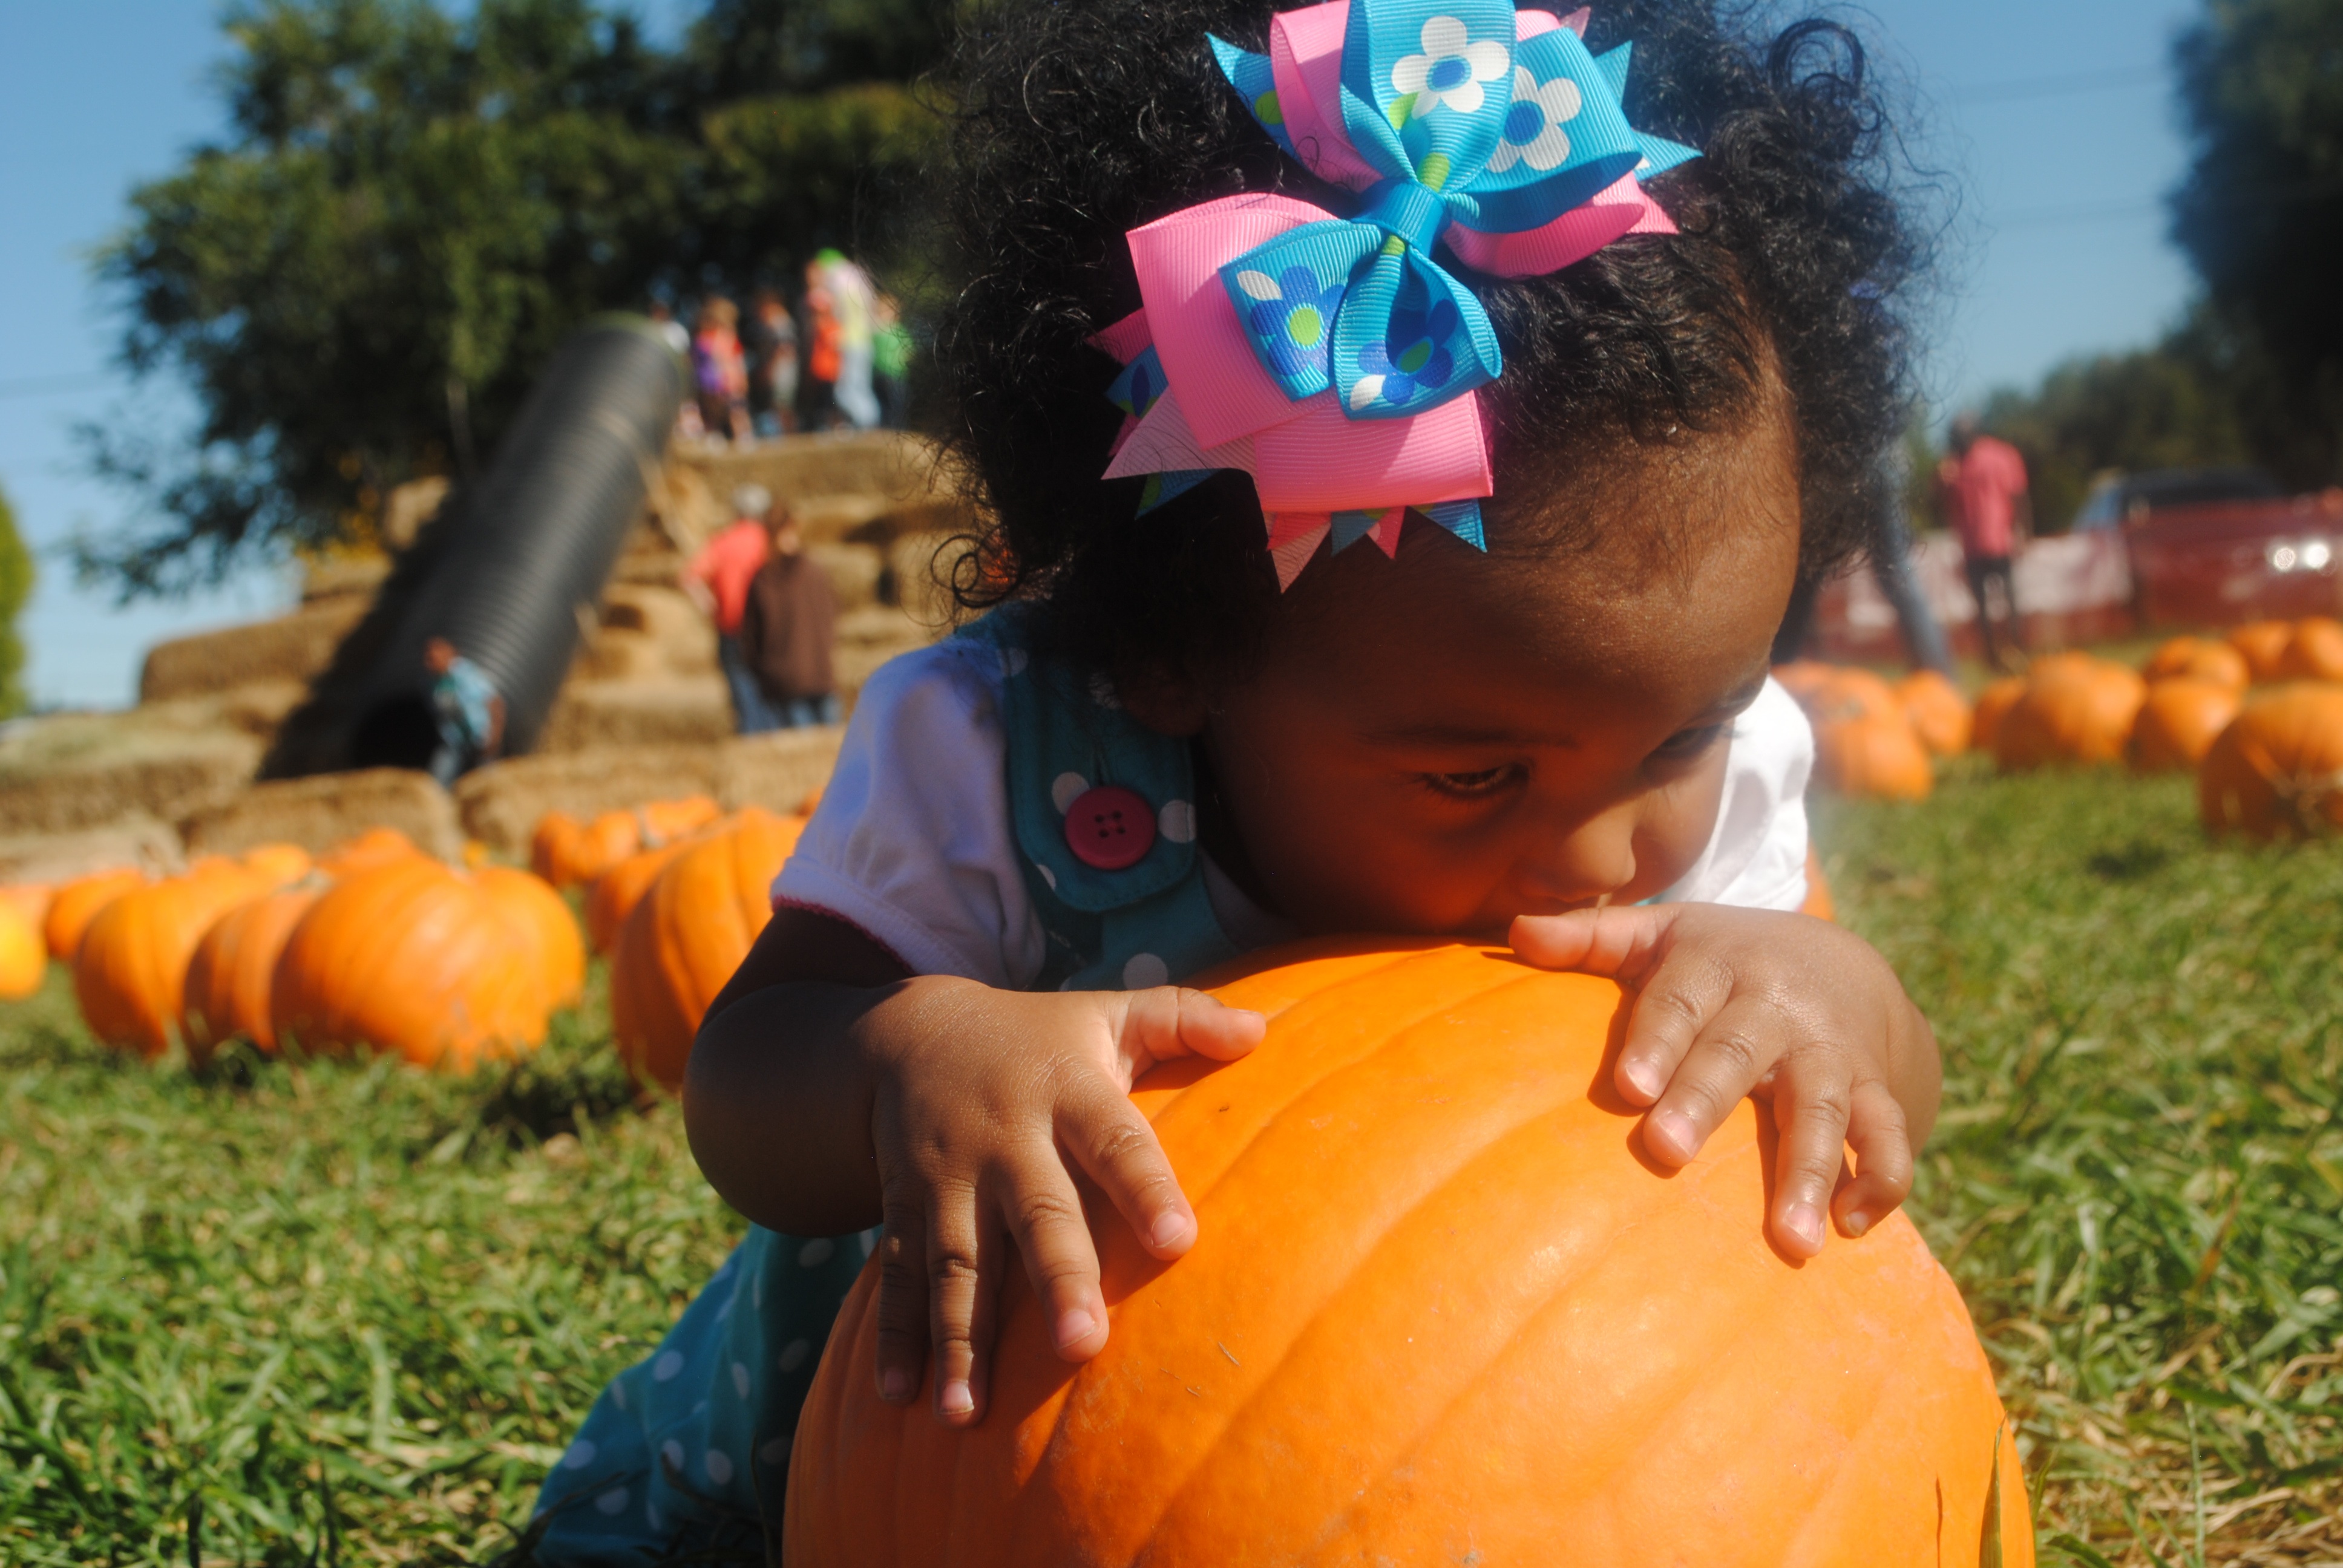
girl, farm, play, fall, flower, kid, orange, harvest, autumn, pumpkin, halloween, child, baby, season, squash, patch, jack o lantern, pumpkin patch, fun, seasonal, october